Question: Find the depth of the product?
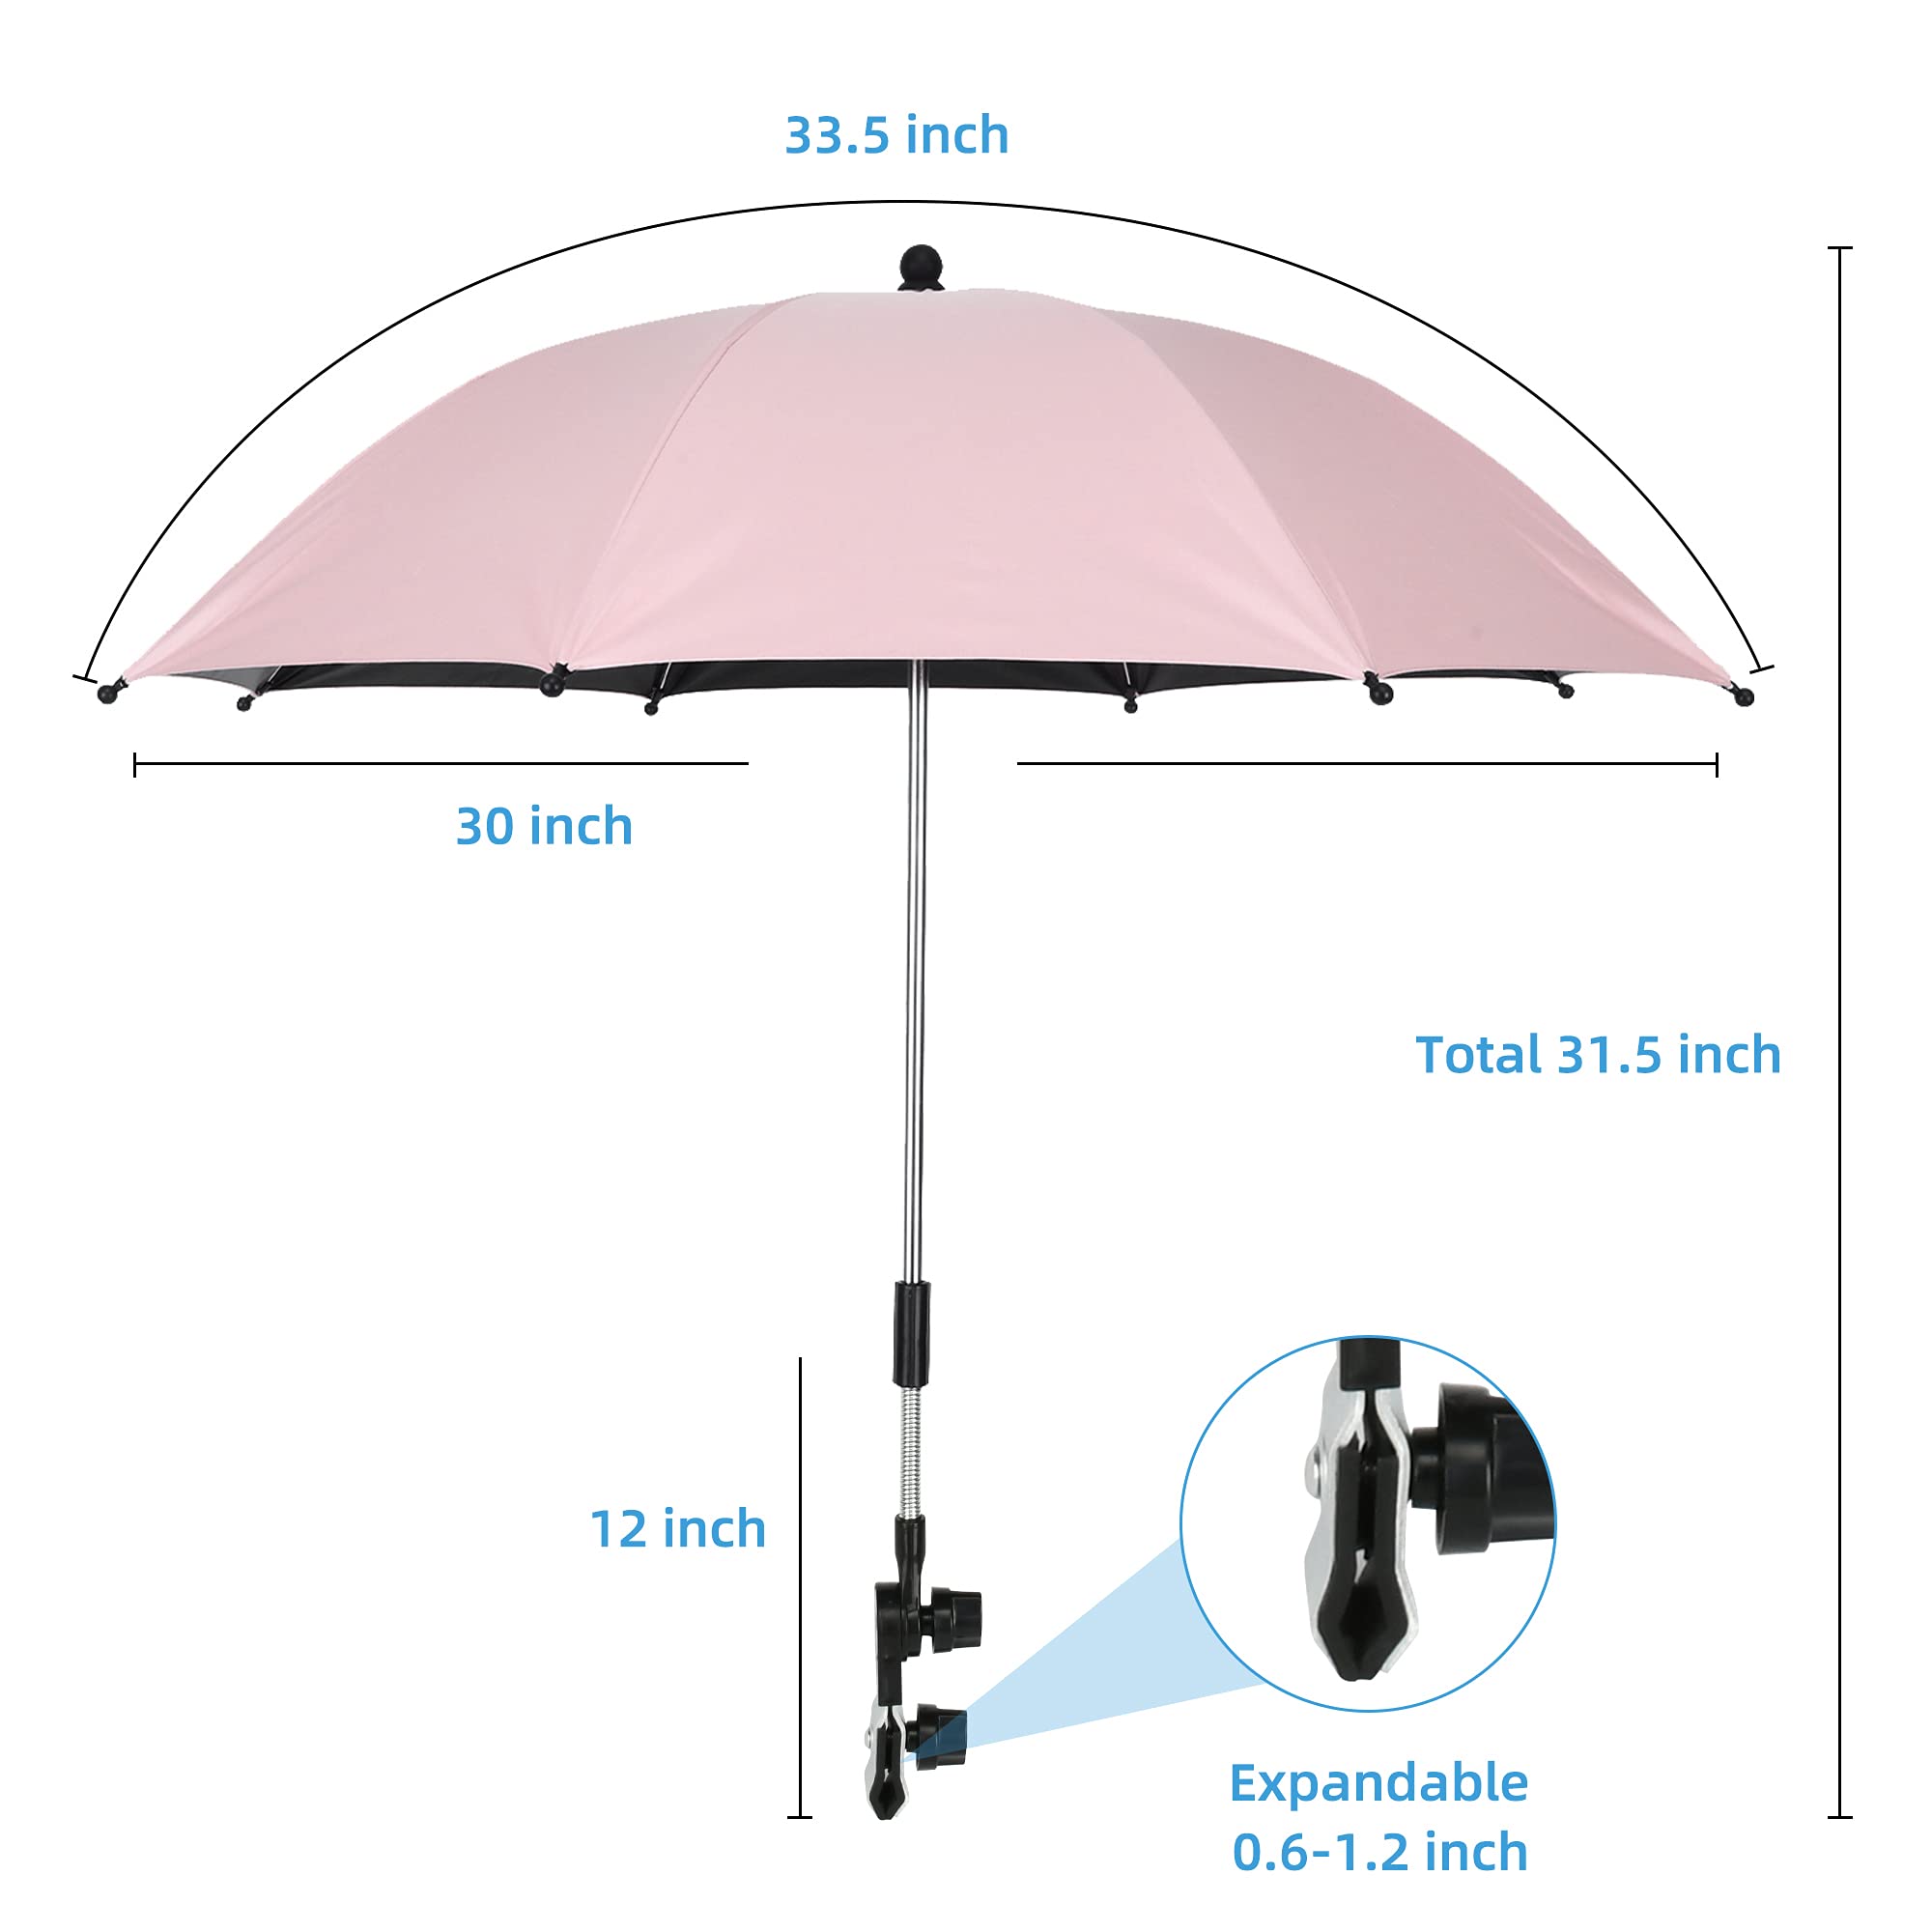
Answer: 31.5 inch